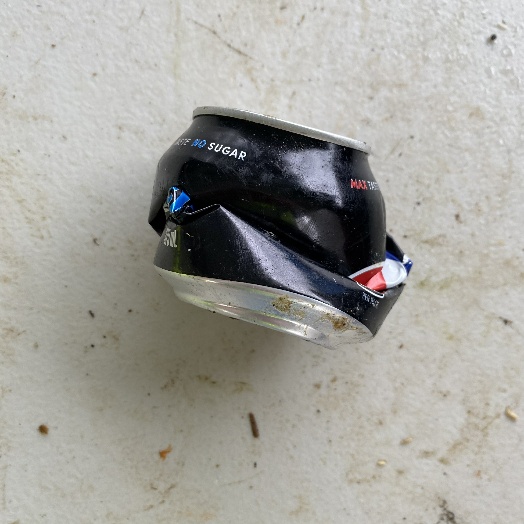
Label: Metal